Yunta, South Australia

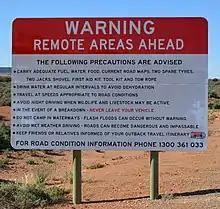
Warning sign at the start of Tea Tree Road to Arkaroola.

Village facilities include a hotel offering meals and accommodation, two roadhouses (one with caravan sites), two fuel stations, post office, Rural Transaction Centre offering internet access, police station, air strip and a primary school. Opposite the hotel there is a rest area with public toilets which can be used for free (donation) overnight stays.